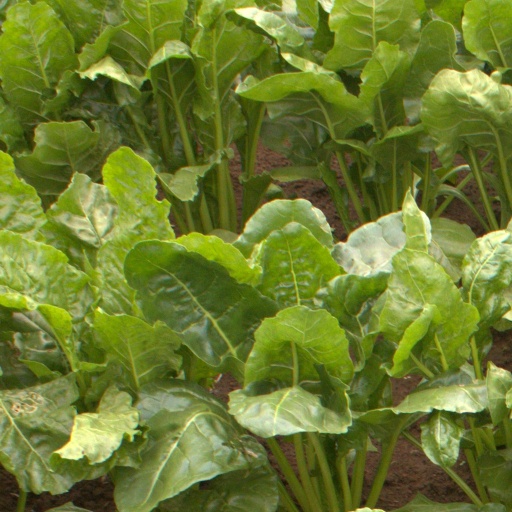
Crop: sugar beet